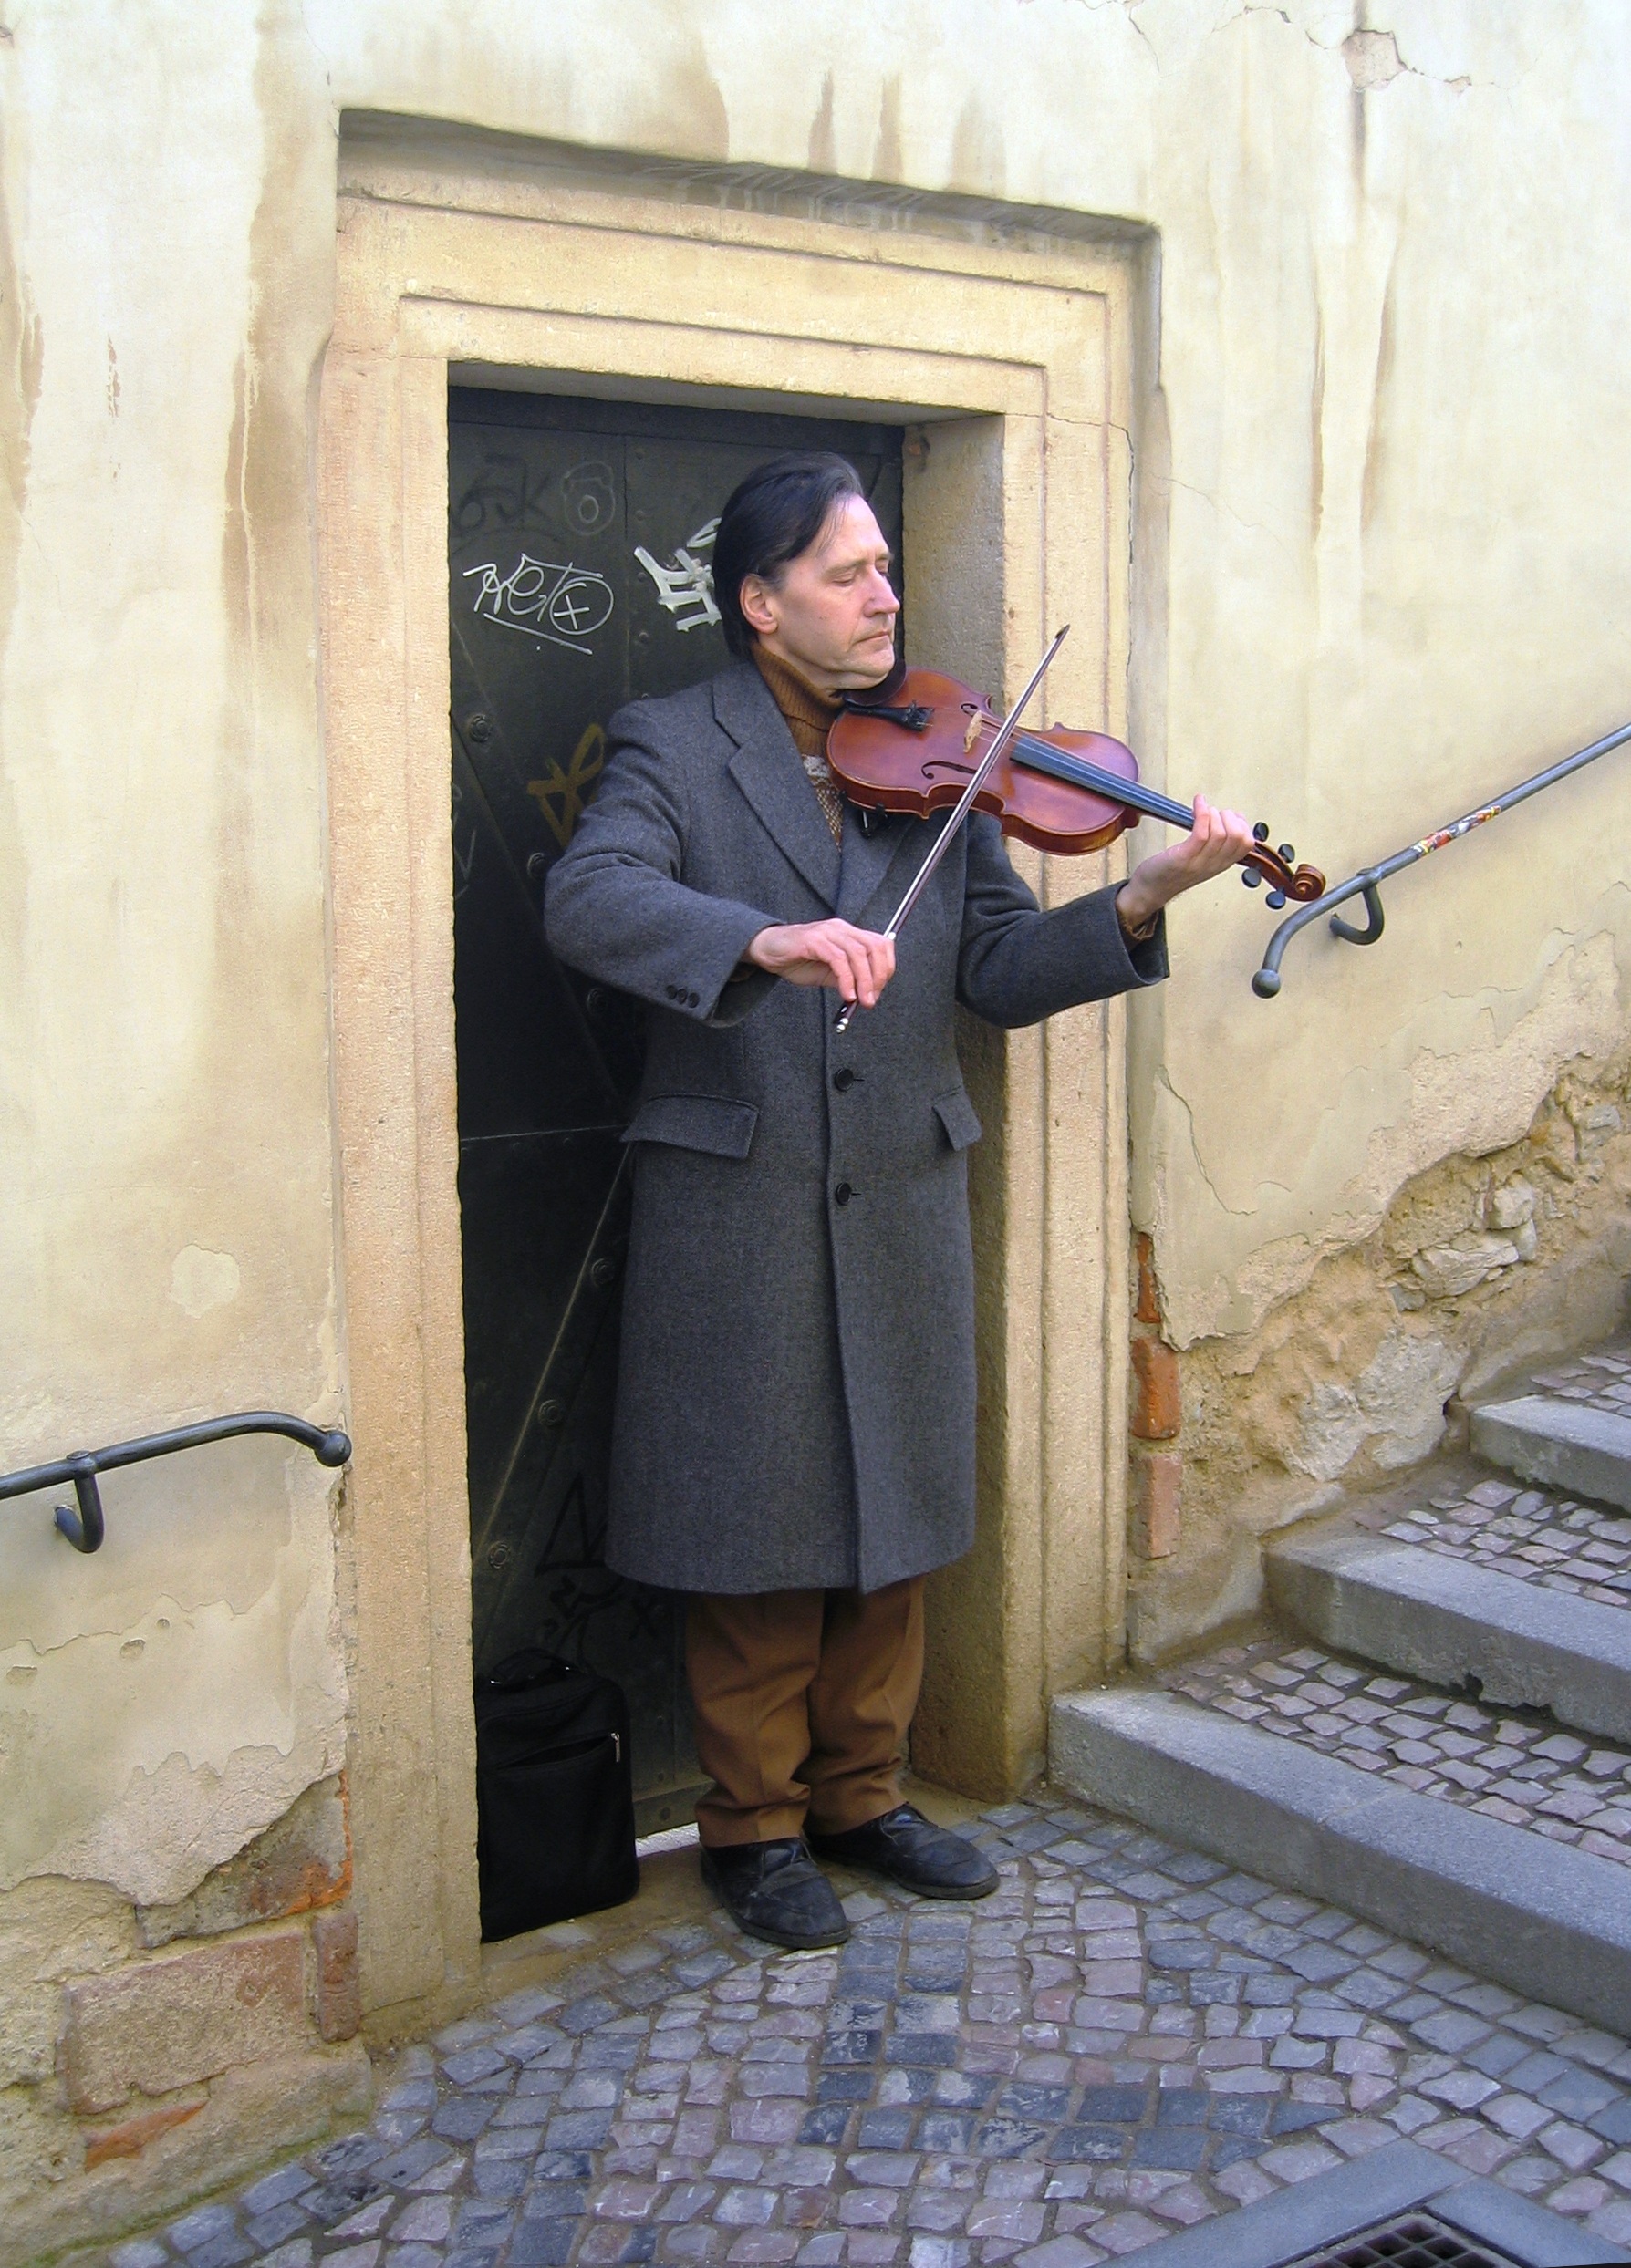
person, music, people, wall, artist, prague, street artist, art, temple, photograph, image, busker, czech, czech republic